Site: saxony
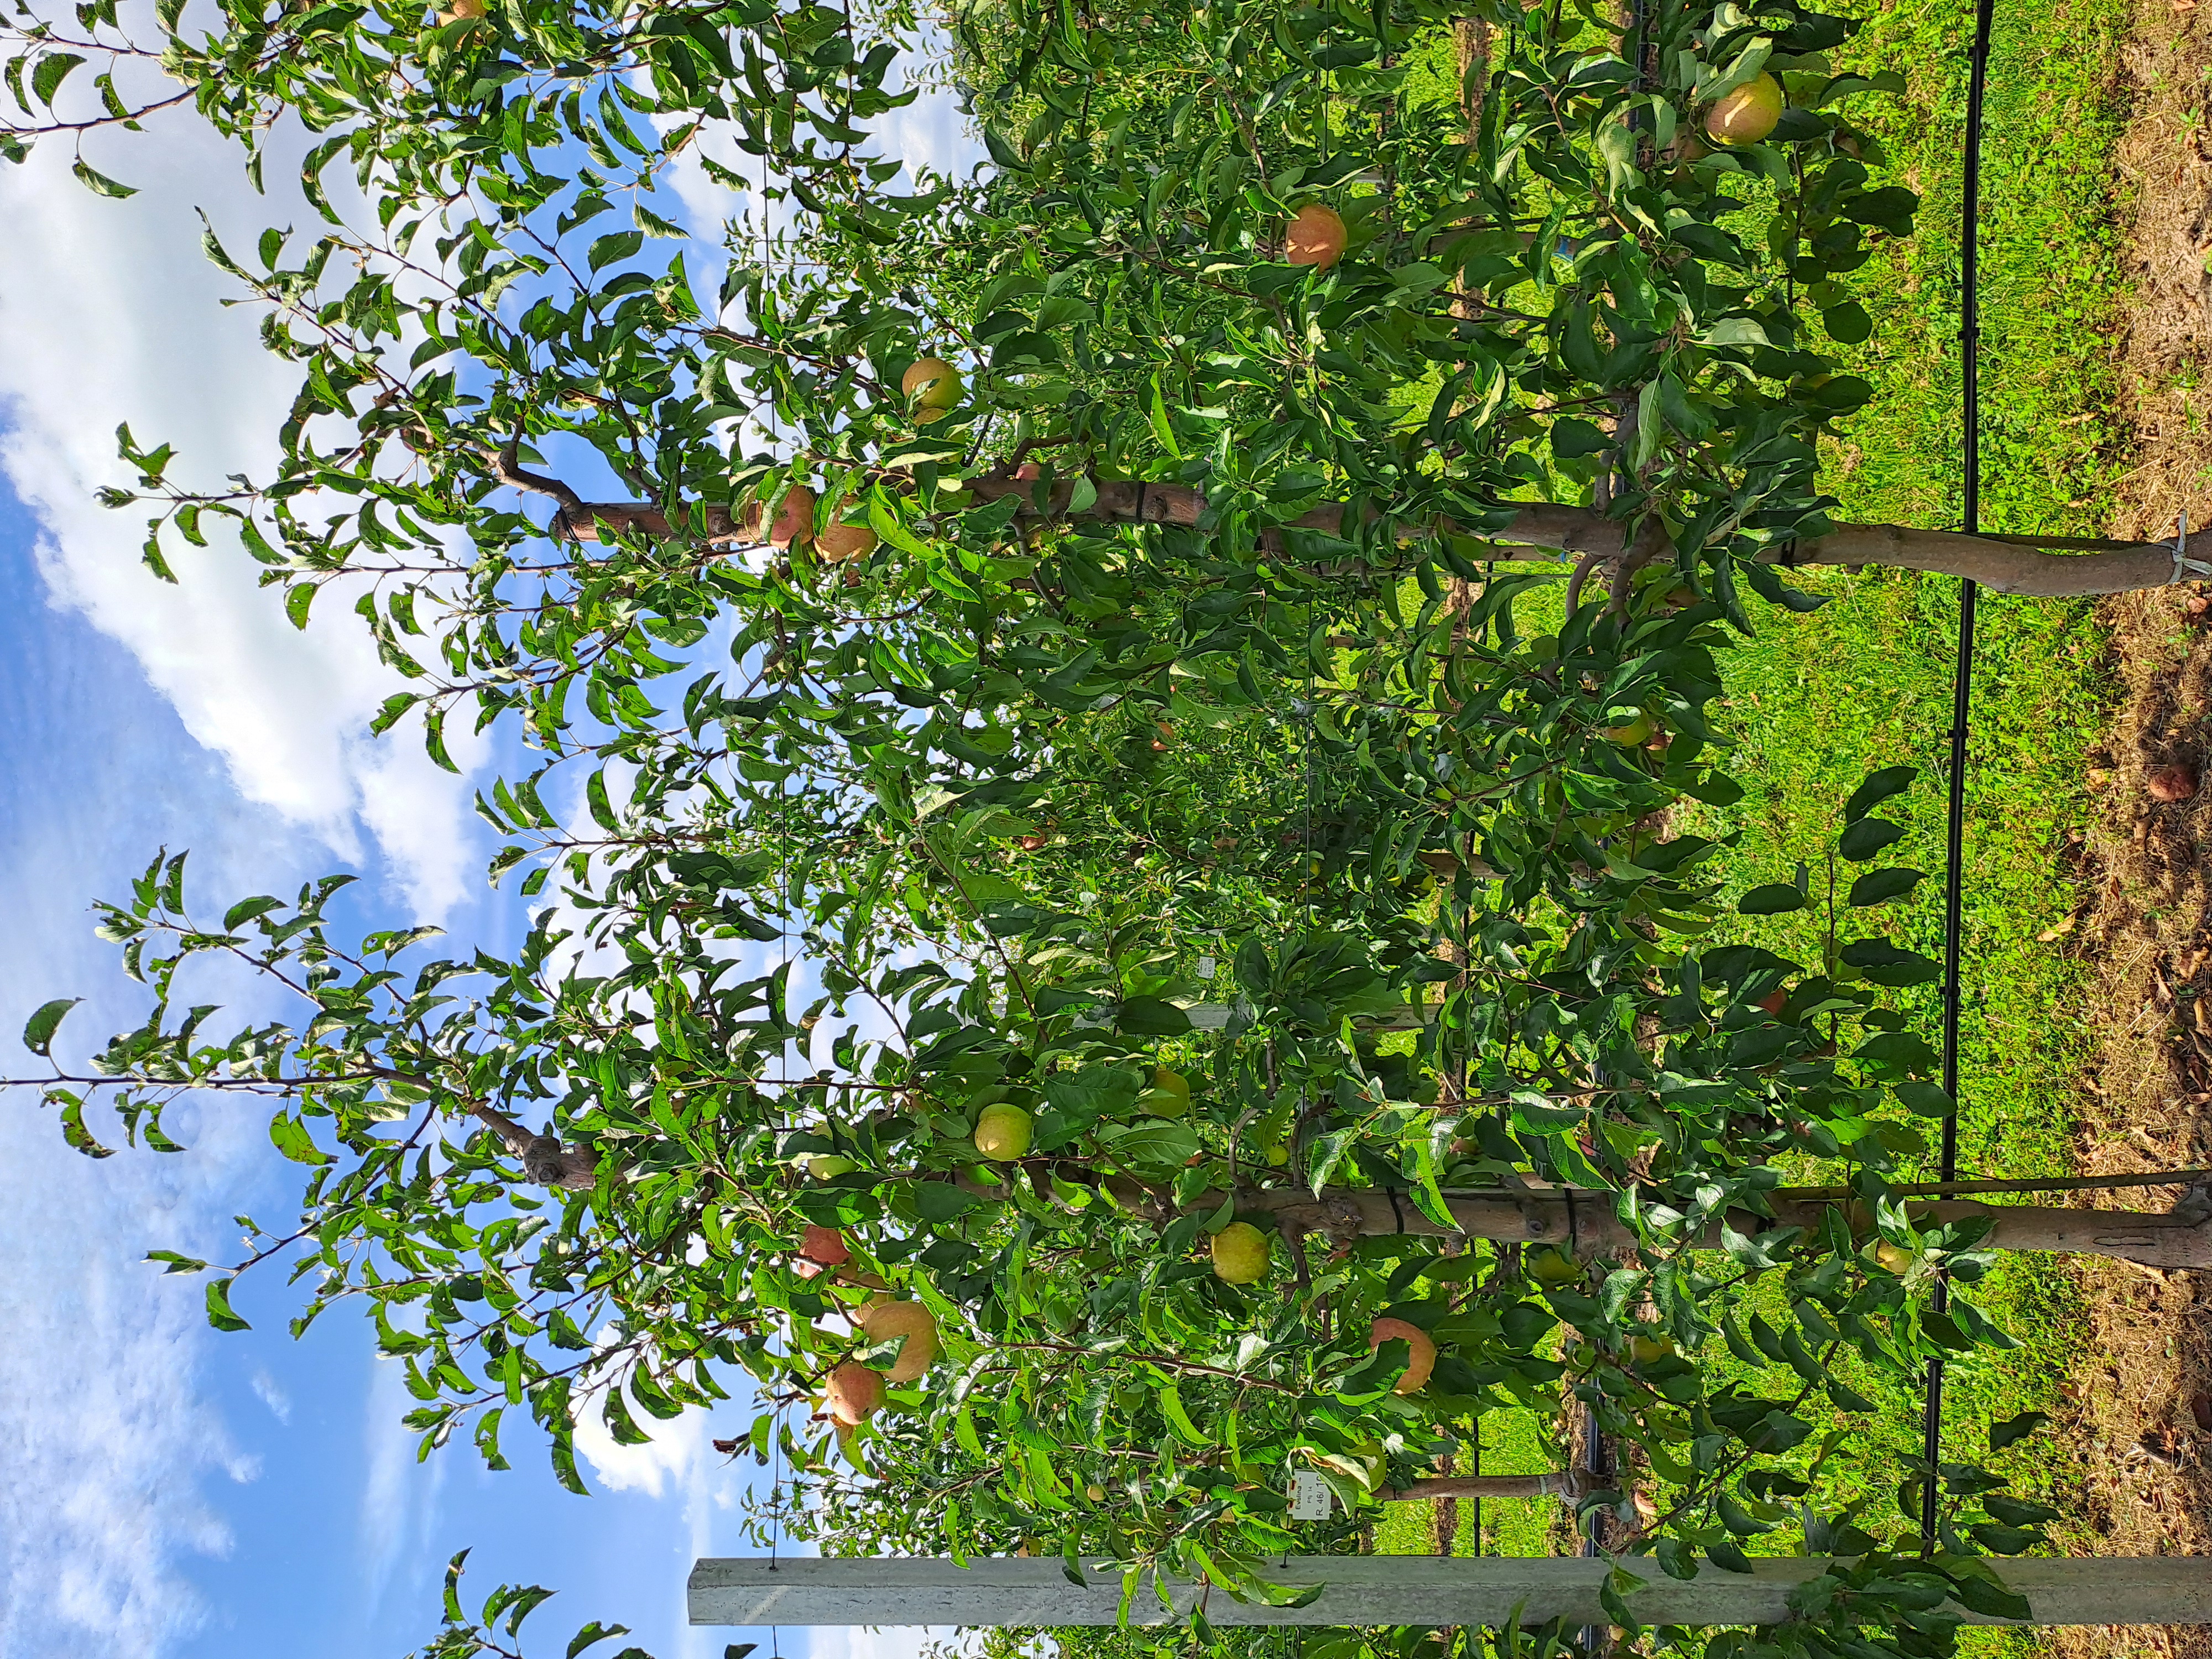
Growth stage (BBCH 85): Maturity of fruit and seed